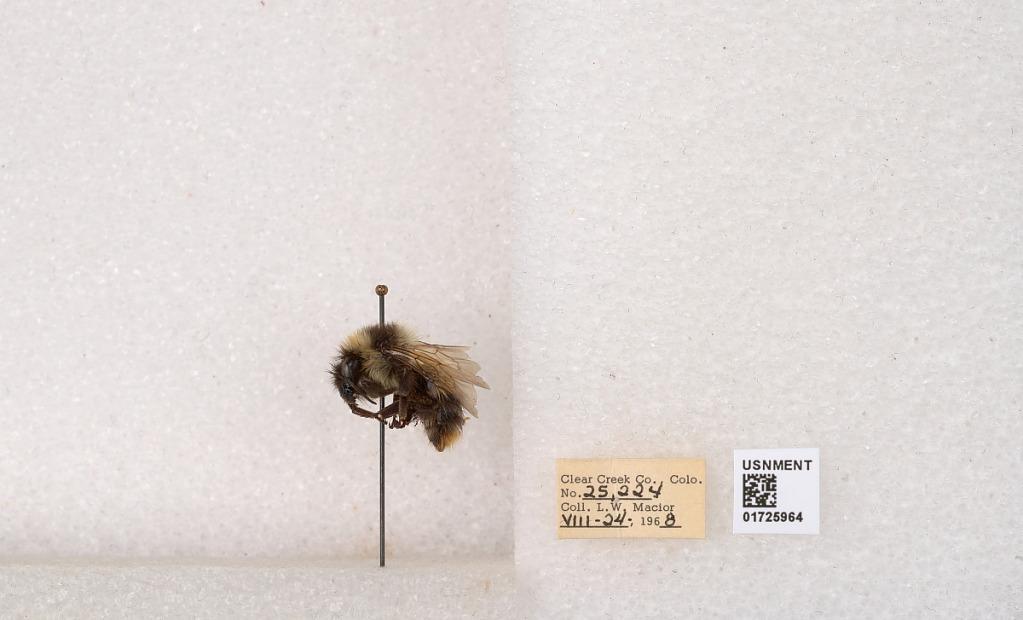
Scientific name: Bombus kirbyellus
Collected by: L. Macior
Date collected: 1968-8-24
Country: United States
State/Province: Colorado
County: Clear Creek
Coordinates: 39.6891, -105.644